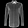
Label: Shirt